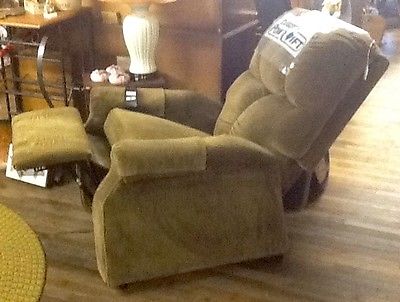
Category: chair